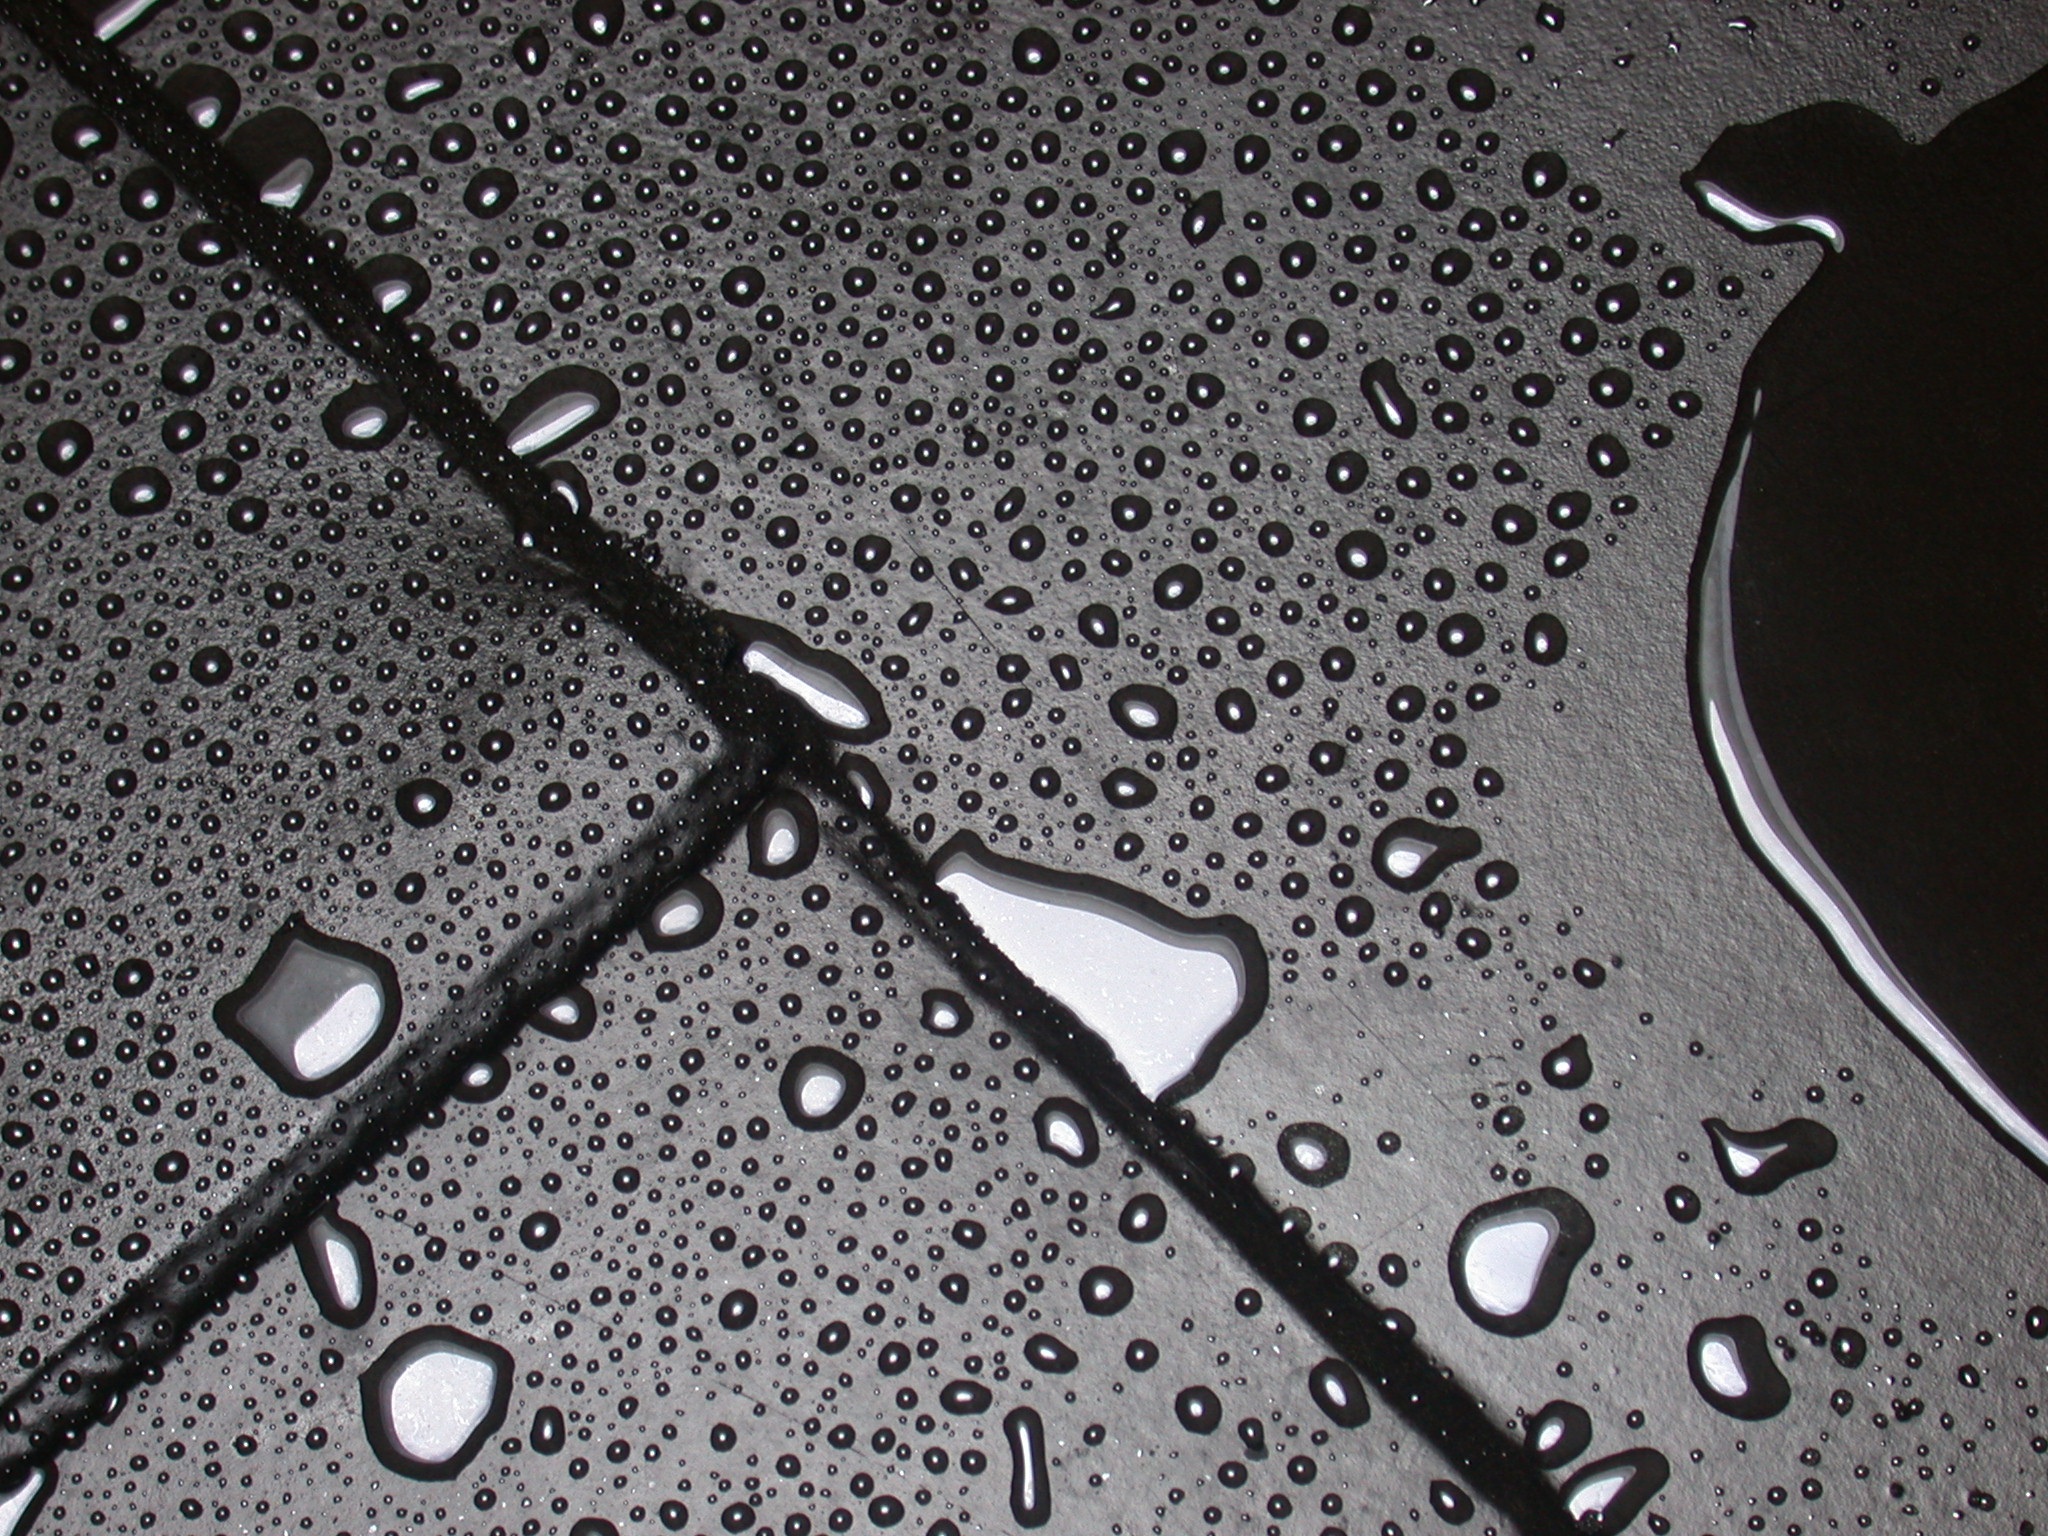
water, drop, black and white, photography, leaf, asphalt, condensation, black, monochrome, circle, surface, close up, drops, bottom, macro photography, monochrome photography, the ground floor